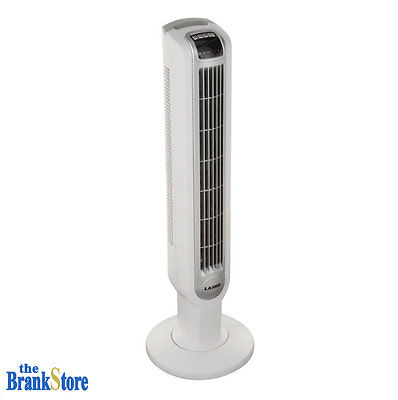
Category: fan